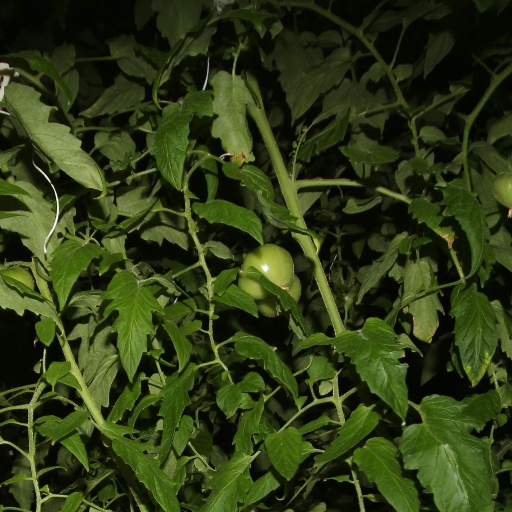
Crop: tomato